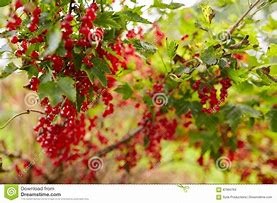
Label: redcurrant